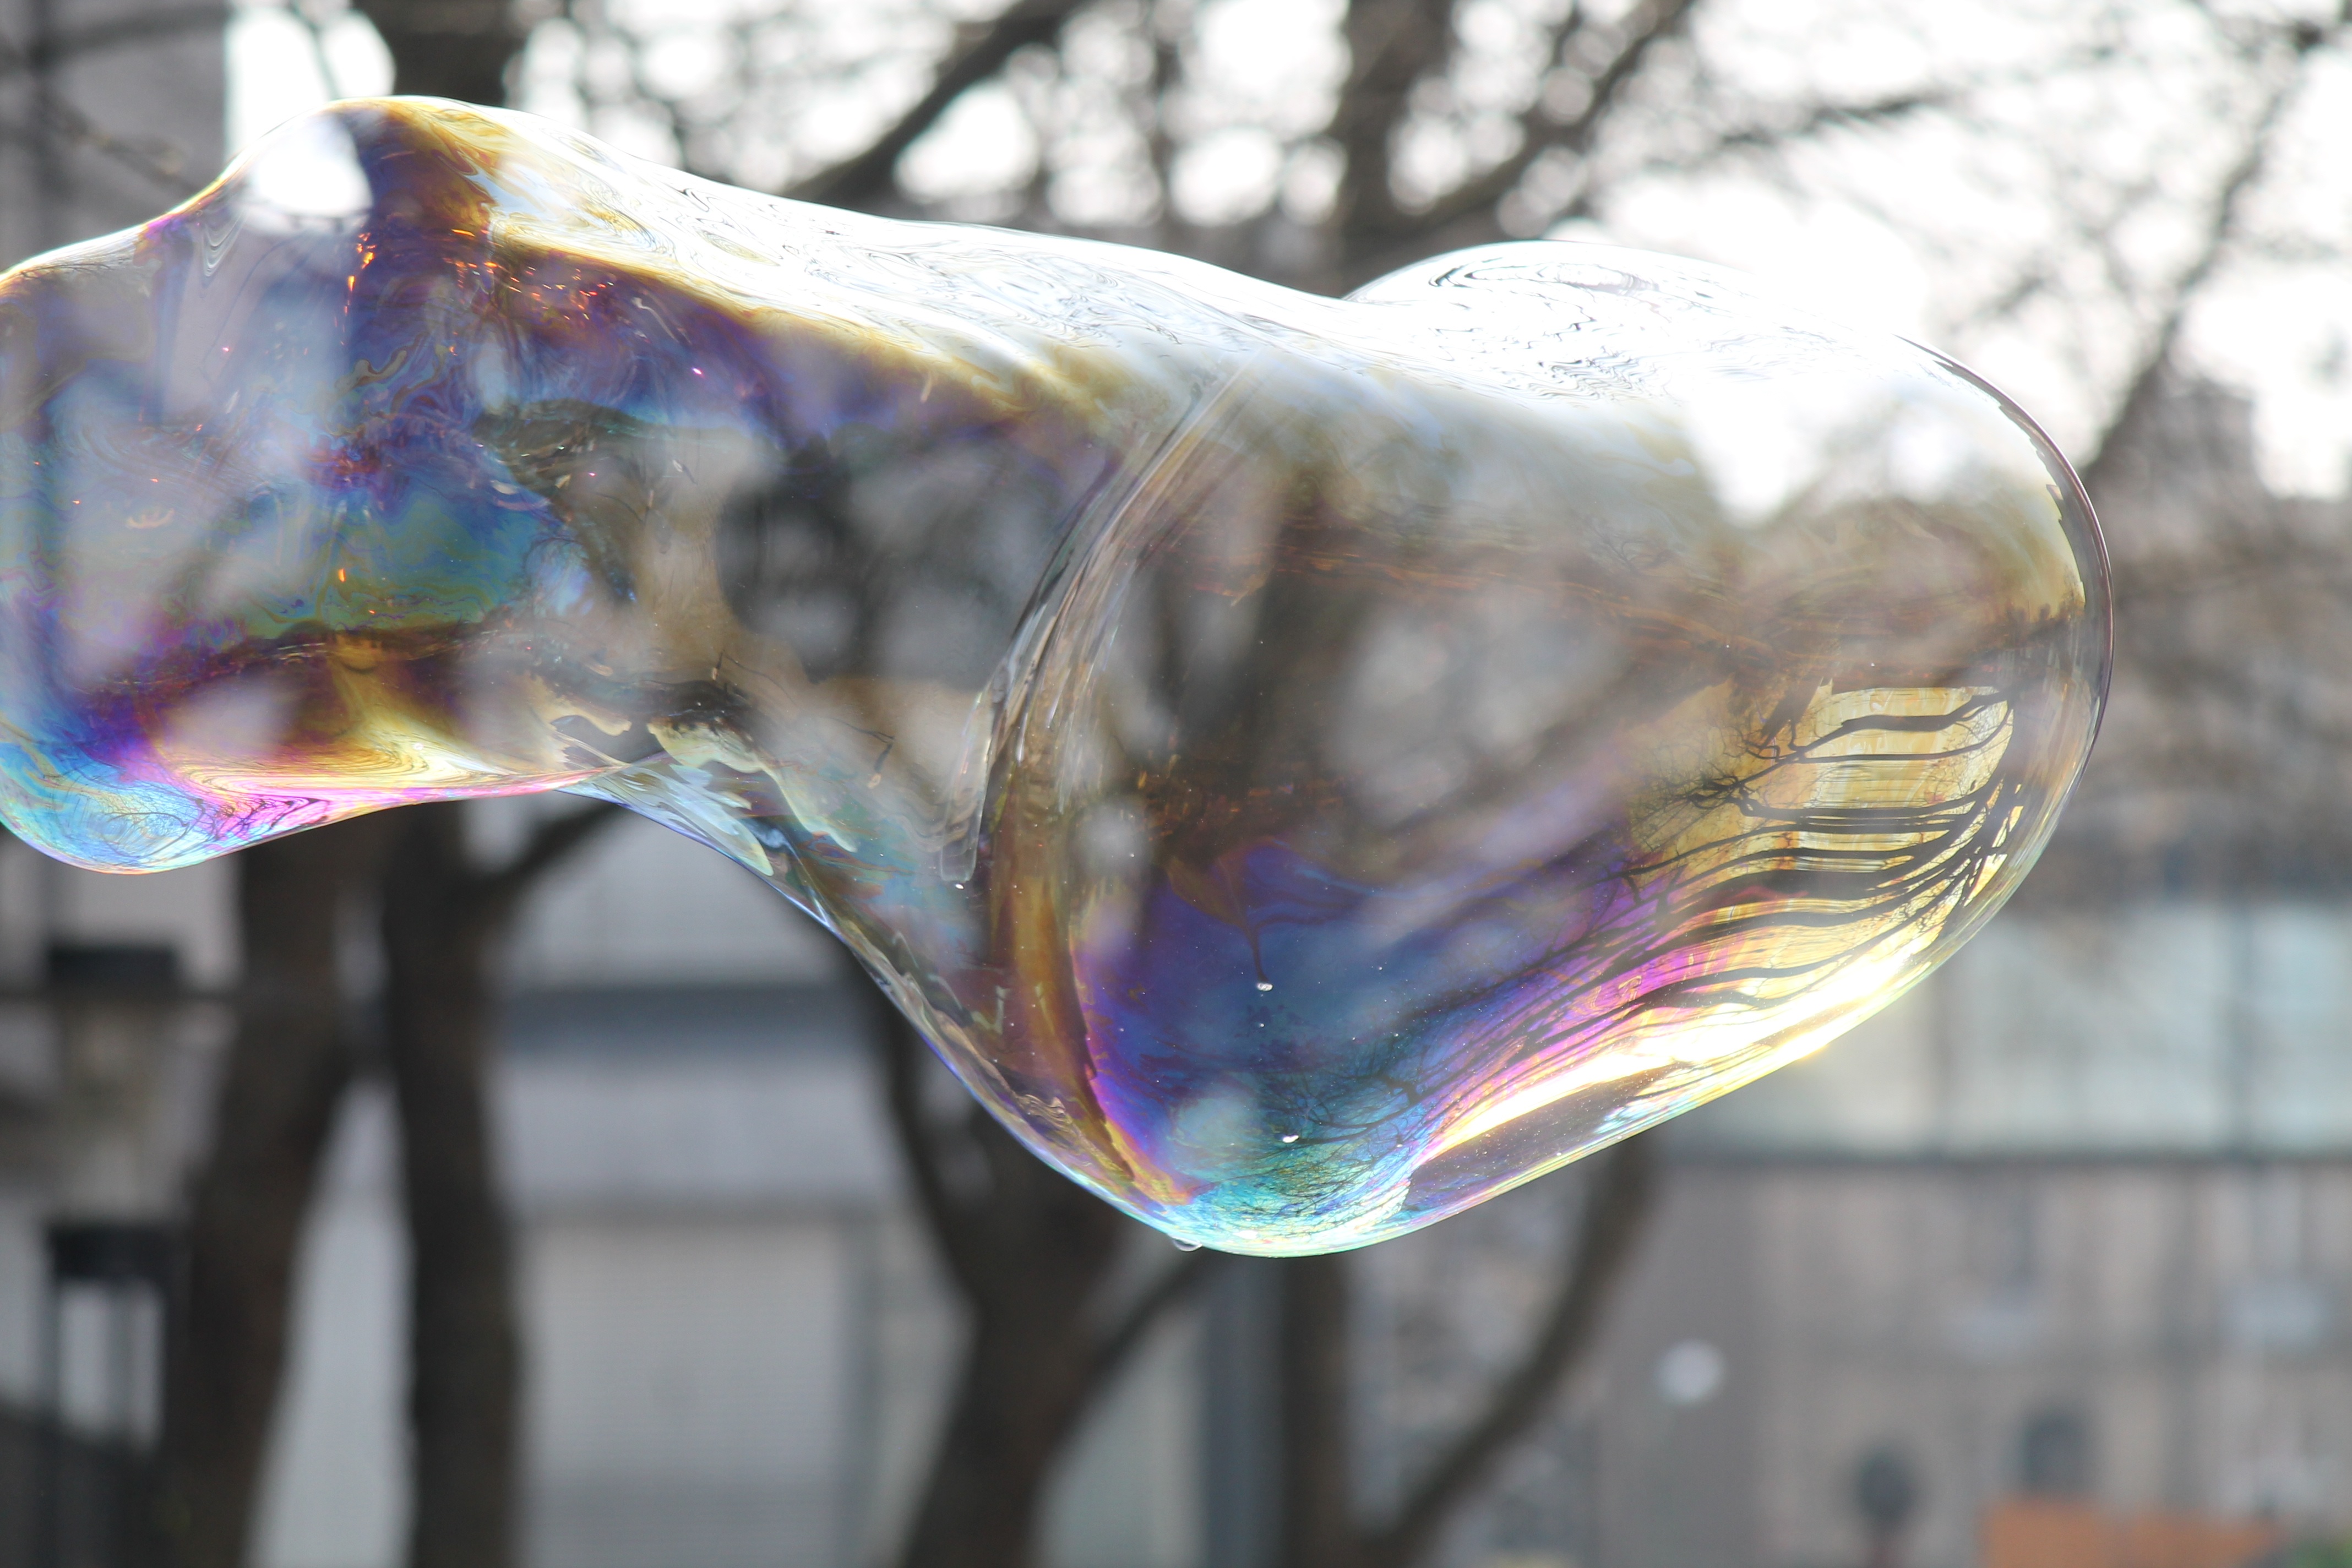
water, light, leaf, flower, glass, color, colorful, material, surface, children, fun, beautiful, large, huge, blow, transient, iridescent, macro photography, soap bubbles, sensitive, make soap bubbles, giant soap bubbles, wabbelig